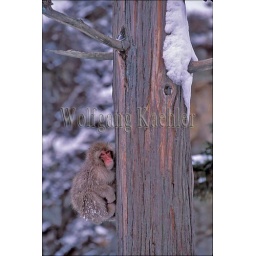
Japan, near nagano, jigokudani, japanese macaque, snow monkey on cypress tree